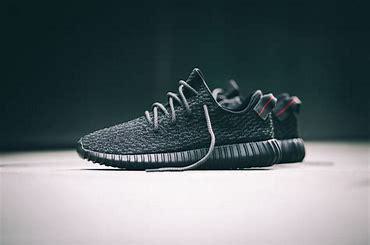
Brand: Adidas
Model: 350